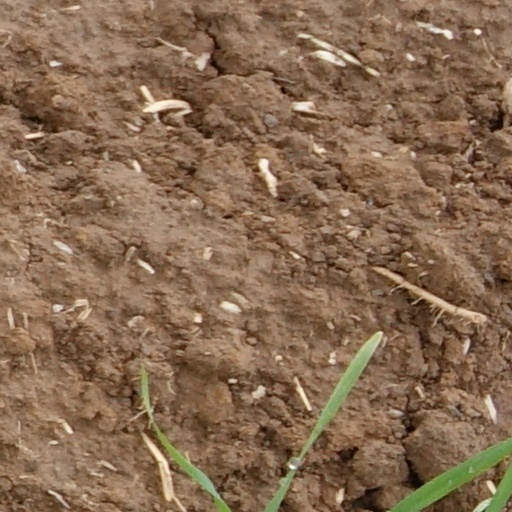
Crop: wheat